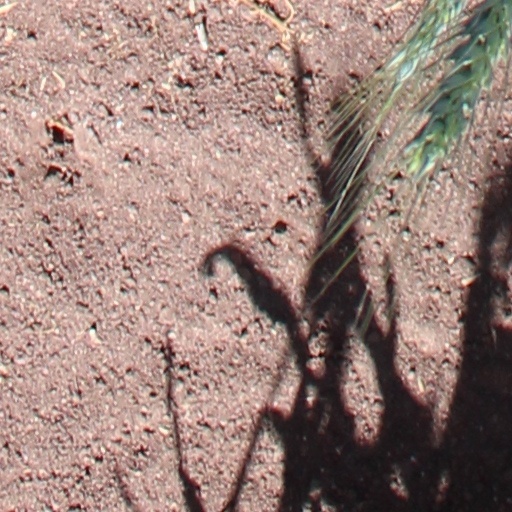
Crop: wheat